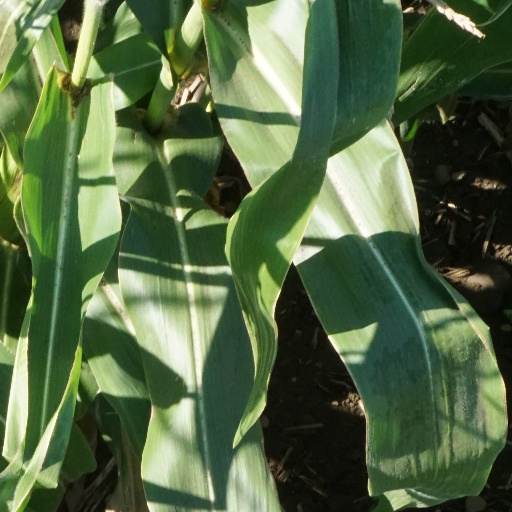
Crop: maize; corn